Forficula auricularia

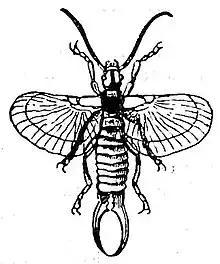
Illustration of male common earwig with wings extended

Forficula auricularia is a species complex comprising the common earwig. It is also known as the European earwig. It is an omnivorous insect belonging to the family Forficulidae. The name "earwig" comes from the appearance of the hindwings, which are unique in their resemblance to human ears when unfolded. The species name of the common earwig, "auricularia", is a specific reference to this feature. The European earwig survives in a variety of environments. It is also a common household insect in North America. They are often considered a household pest because of their tendency to invade crevices in homes and consume pantry foods, though they may also act as beneficial species depending on the circumstances.